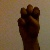
The image shows a hand gesture representing the letter 'E' in Indian Sign Language.